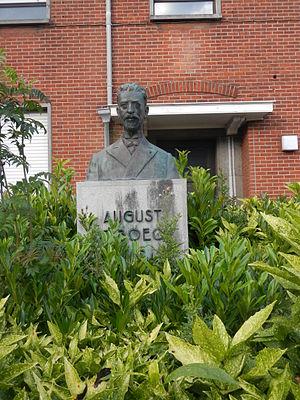
Auguste De Boeck est un compositeur, organiste et pédagogue musical belge flamand né le 9 mai 1865 à Merchtem, et qui y décéda le 9 octobre 1937.
Cet article traite de l'opéra néerlandais aux Pays-Bas méridionaux et en Flandre dans la période qui s'étend de 1678, l'année où le singspiel De triomfeerende min, du compositeur flamand Carolus Hacquart, est représenté à La Haye, jusqu'en 1948, l'année de la création de l'opéra homonyme d'August L. Baeyens, d'après le singspiel de Hacquart.